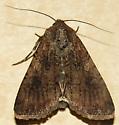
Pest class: cutworms